Radio Rewrite

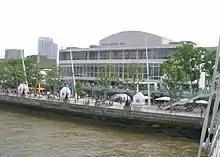
The Royal Festival Hall, London, where the work premiered

Radiohead is a British rock band formed in the mid-1980s, whose style was described in 2012 as "jazz-tinged electronic rock". Reich first encountered the lead guitarist, Jonny Greenwood, in September 2011 at the Sacrum Profanum festival in Kraków, Poland, where Greenwood was playing Reich's "Electric Counterpoint" with Ensemble Modern. Reich was impressed by Greenwood's performance and his varied interests as a composer and viola player. Of Greenwood's score for the film "There Will Be Blood", Reich said: "Here's a guy into Messiaen. I'd never have known it was written by a rocker."